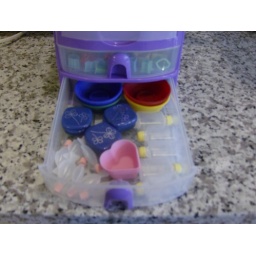
Those cups in the back are pinch bowls turned inside-out. I find that they fit better into bentos that way.